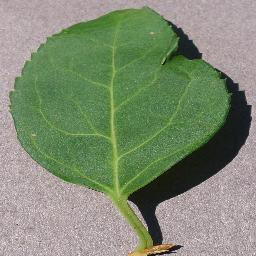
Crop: cherry
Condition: (including_sour)_healthy